Metal injection molding

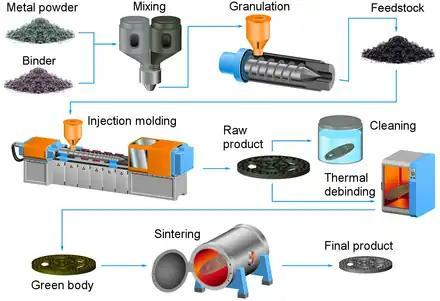
The powder injection molding process

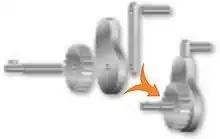
Complex geometry in one component instead of an assembly of many items

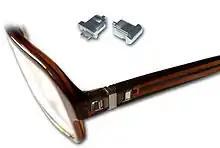
Eyeglass components produced by powder injection molding

In the monograph P.O. Gribovsky, published in 1956, describes in detail the technology of hot casting (hot molding) ceramic products under pressure (now, Low Pressure Powder Injection Molding) and, in particular, notes that "hot casting technology provides the ability to manufacture products from any solid materials, ranging from natural minerals, pure oxides, carbides, metals, etc., and ending with multicomponent composite synthetic materials and their combinations". This indication of the possibility of MIM-casting, which was implemented by Dr. Raymond E. Wiech Jr. in the 1970s, who refined MIM technology as co-founder of a California company named Parmatech, the name being condensed from the phrase "particle materials technology". Wiech later patented his process, and it was widely adopted for manufacturing use in the 1980s.